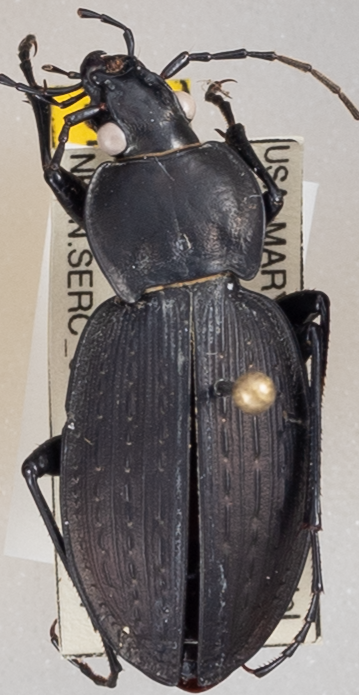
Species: Carabus vinctus
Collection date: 2019-06-27 04:00:00
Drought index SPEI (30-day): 0.29
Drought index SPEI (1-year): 2.09
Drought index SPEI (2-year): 2.09